Pope Gregory VIII

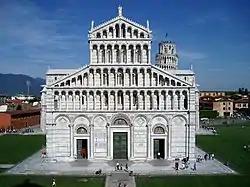
Gregory VIII is buried at Pisa Cathedral

Pope Gregory VIII (c. 1100/1105 – 17 December 1187), born Alberto di Morra, was head of the Catholic Church and ruler of the Papal States for two months in 1187. Becoming Pope after a long diplomatic career as Apostolic Chancellor, he was notable in his brief reign for reconciling the Papacy with the estranged Holy Roman Empire and for initiating the Third Crusade.